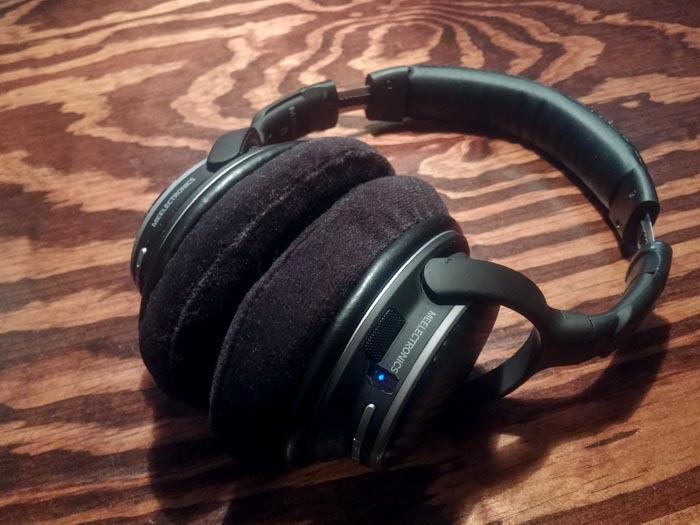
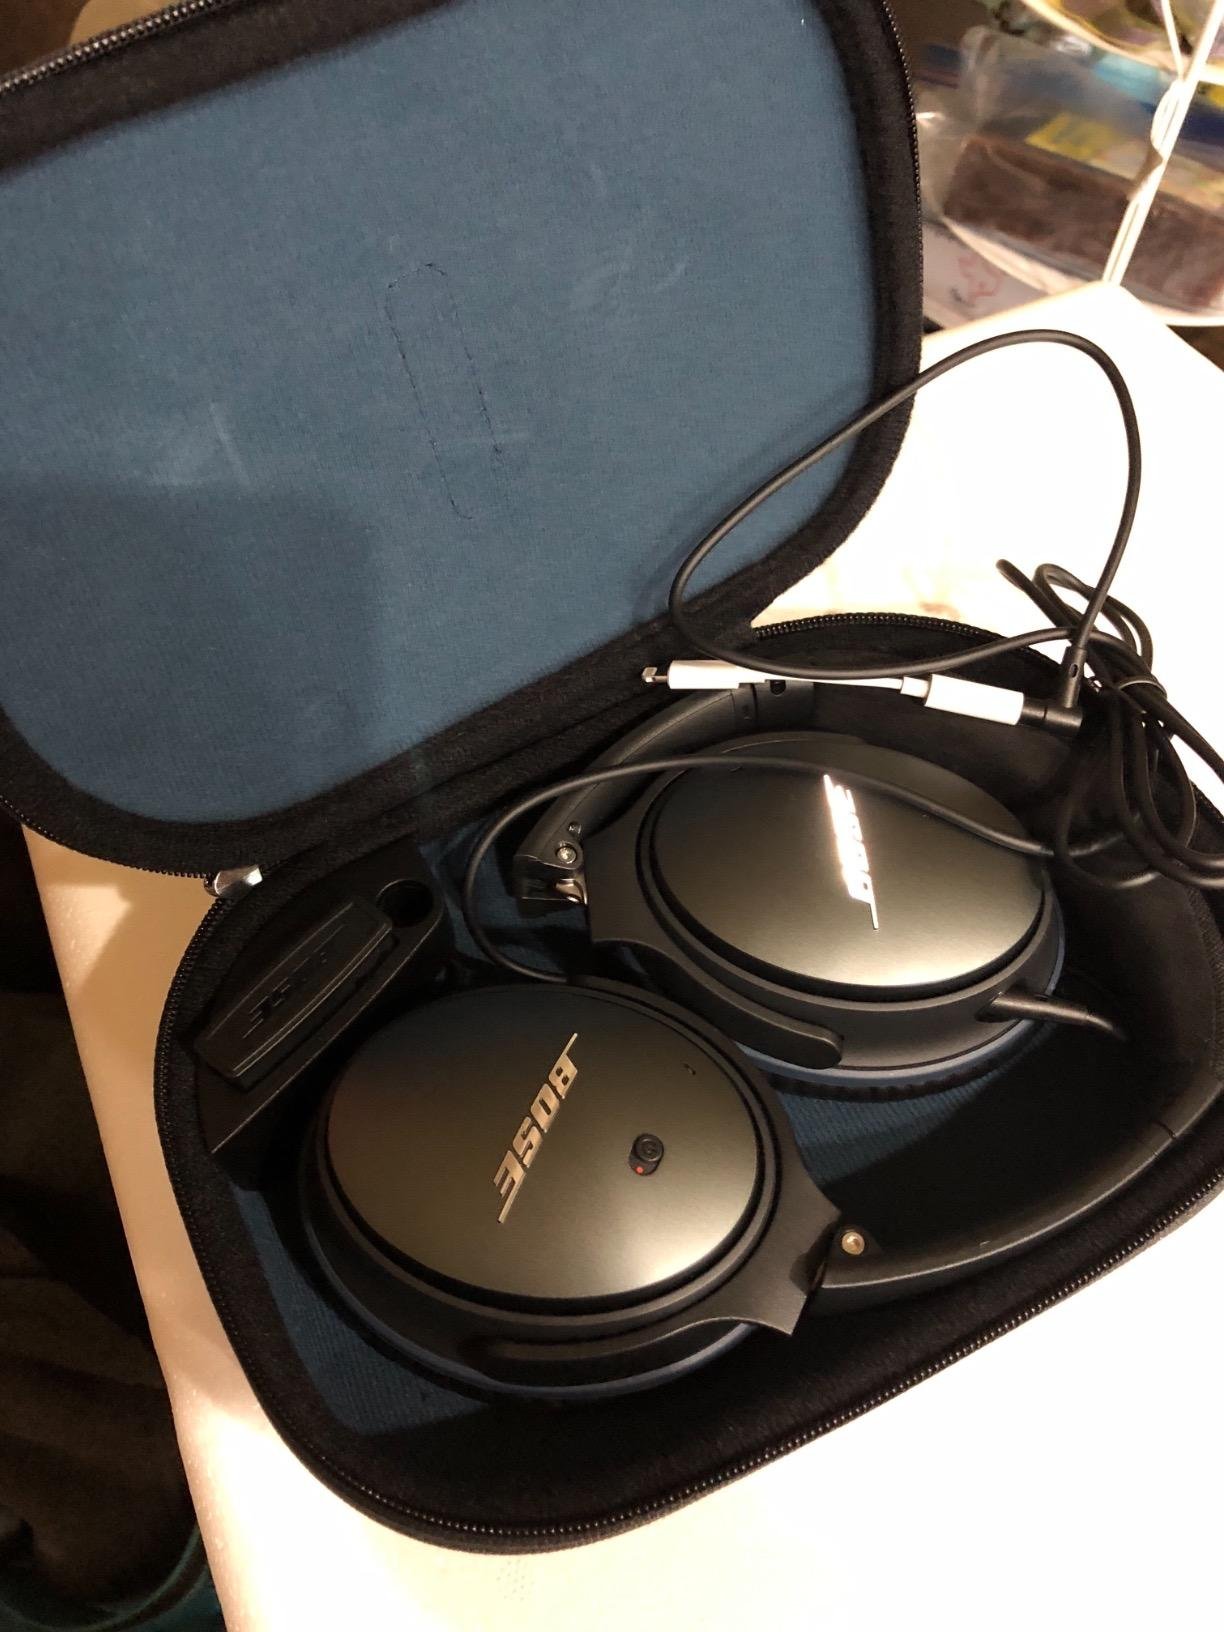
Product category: headphones
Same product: no